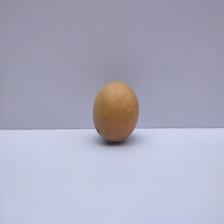
Size: Medium